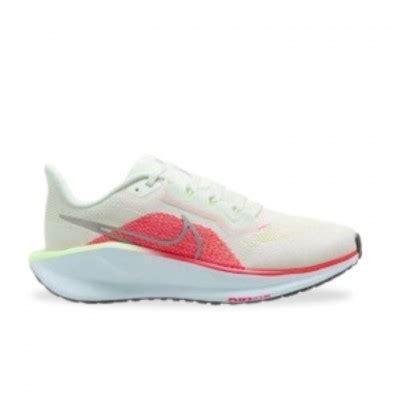
Brand: Nike
Model: Pegasus 41